Nasi kebuli
Also known as:
fr - French: Nasi kebuli
id - Indonesian: Nasi kebuli
jv - Javanese: Sega kebuli
ms - Malay: Nasi kebuli
th - Thai: นาซีเกอบูลี
Category: rice (mixed rice)
Cuisine: Indonesian
Associated cuisines: Arab Indonesian
Area: Jakarta, Central Java, East Java
Countries: Indonesia
Region: South Eastern Asia

The dish consists of rice cooked in goat meat broth, goat milk, and clarified butter (most often ghee).

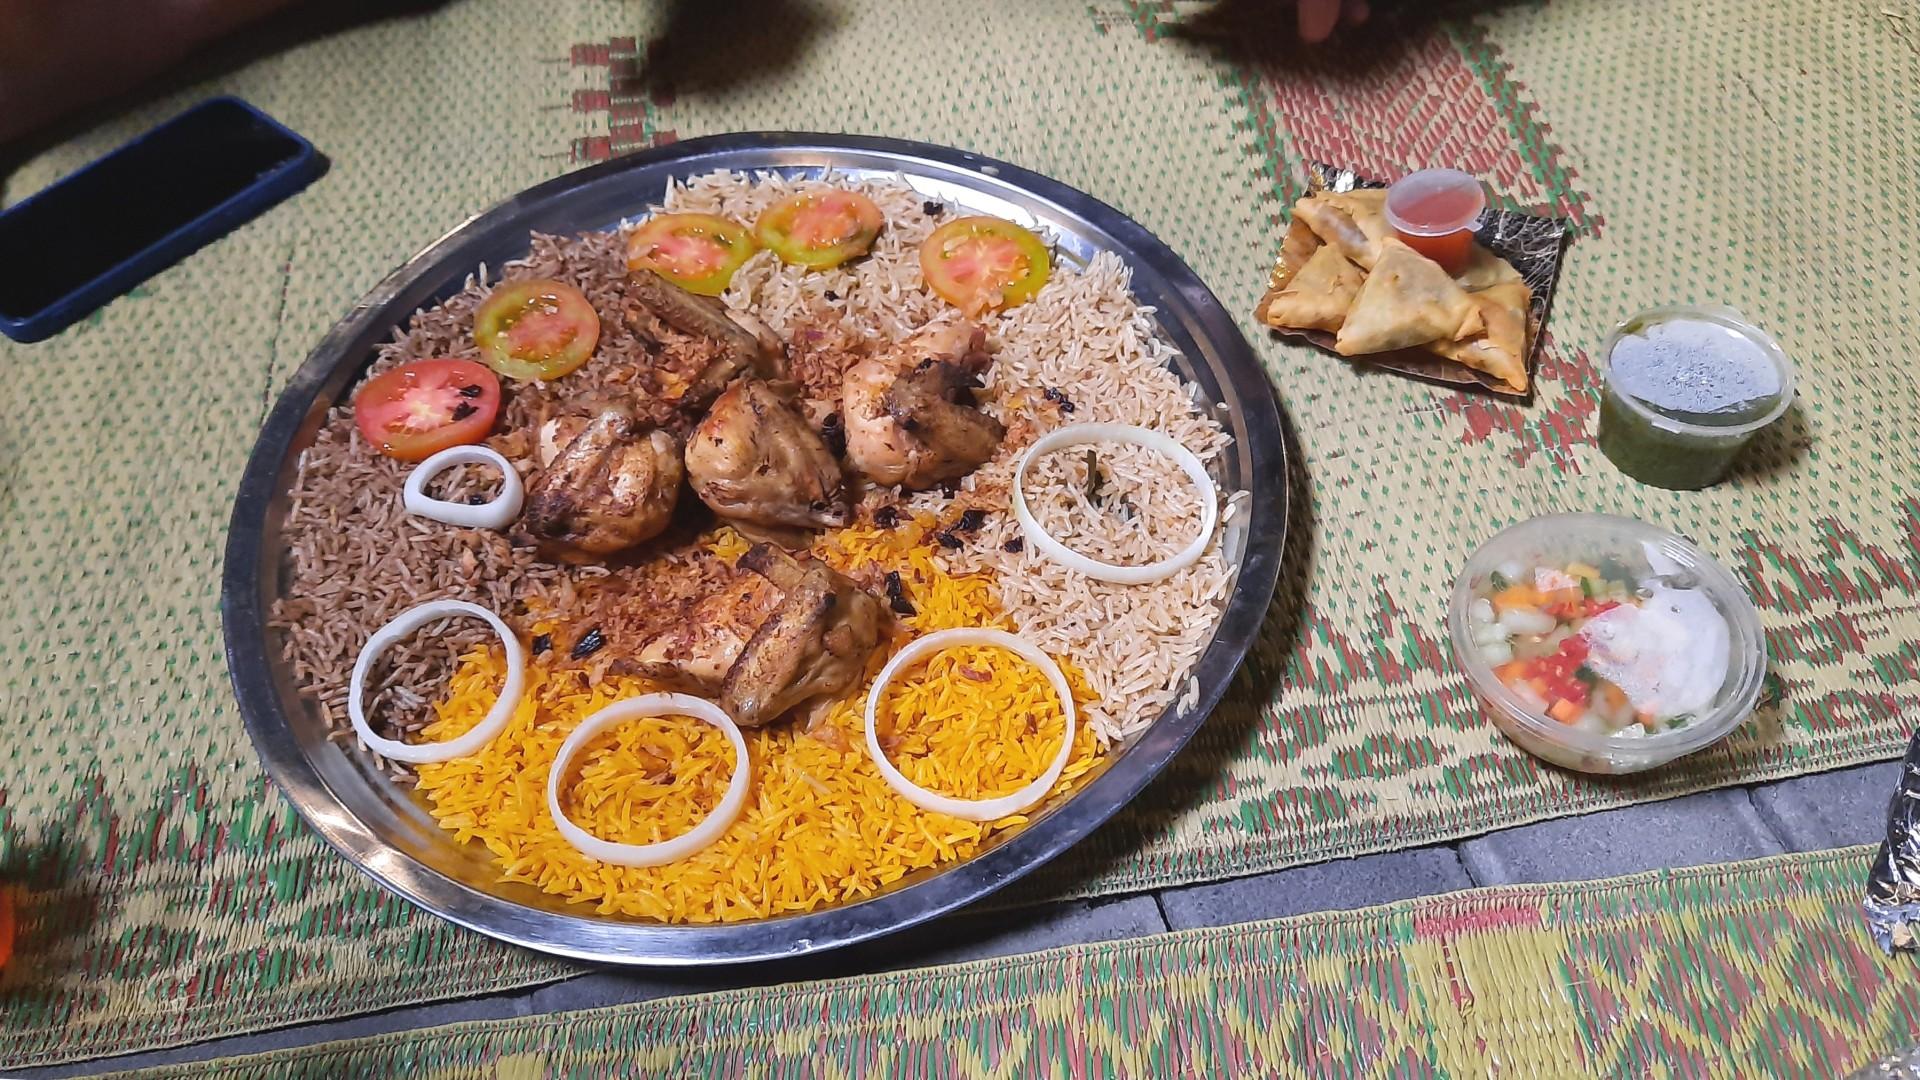